CAMS 110

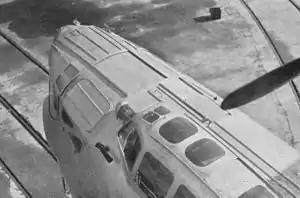
The nose of the sole CAMS 110

The CAMS 110 was a French twin engine biplane flying boat built to fill a range of maritime military roles including long range reconnaissance, bombing and general exploration. It was not selected for production and only one was built.